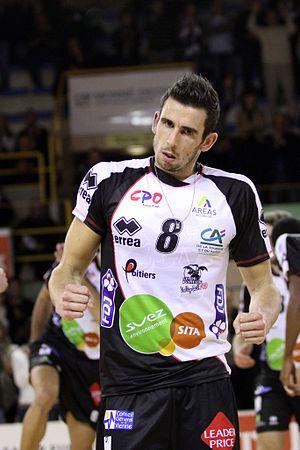
Nuno Pinheiro, joueur portugais de volley-ball professionnel.
Nuno Pinheiro est un joueur portugais de volley-ball né le 31 décembre 1984 à Espinho. Il mesure 1,92 m et joue passeur. Il totalise 141 sélections en équipe du Portugal.